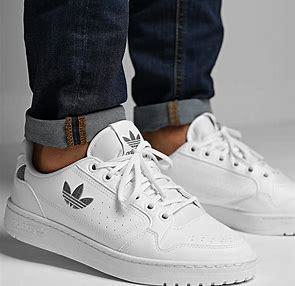
Brand: Adidas
Model: NY 90